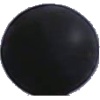
Label: Grape Blue 1